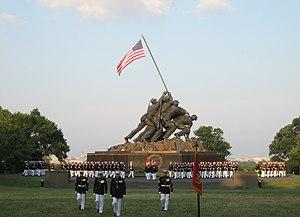
Le USMC War Memorial, ou United States Marine Corps War Memorial est un monument militaire américain situé à proximité du cimetière national d'Arlington, à Rosslyn en Virginie. Le mémorial est dédié à tous les militaires du corps des Marines qui sont morts pour la défense de leur nation depuis 1775.